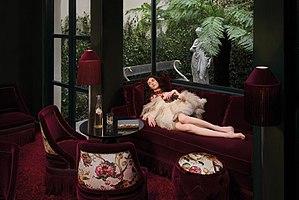
Salon 2 maison souquet
La Maison Souquet est un hôtel cinq étoiles de la Collection Maisons Particulières, situé au 10 rue de Bruxelles à Paris, aux abords de Montmartre. Cet hôtel s'inspire des maisons de plaisirs de Montmartre. Il est décoré par l’architecte d'intérieur français Jacques Garcia.